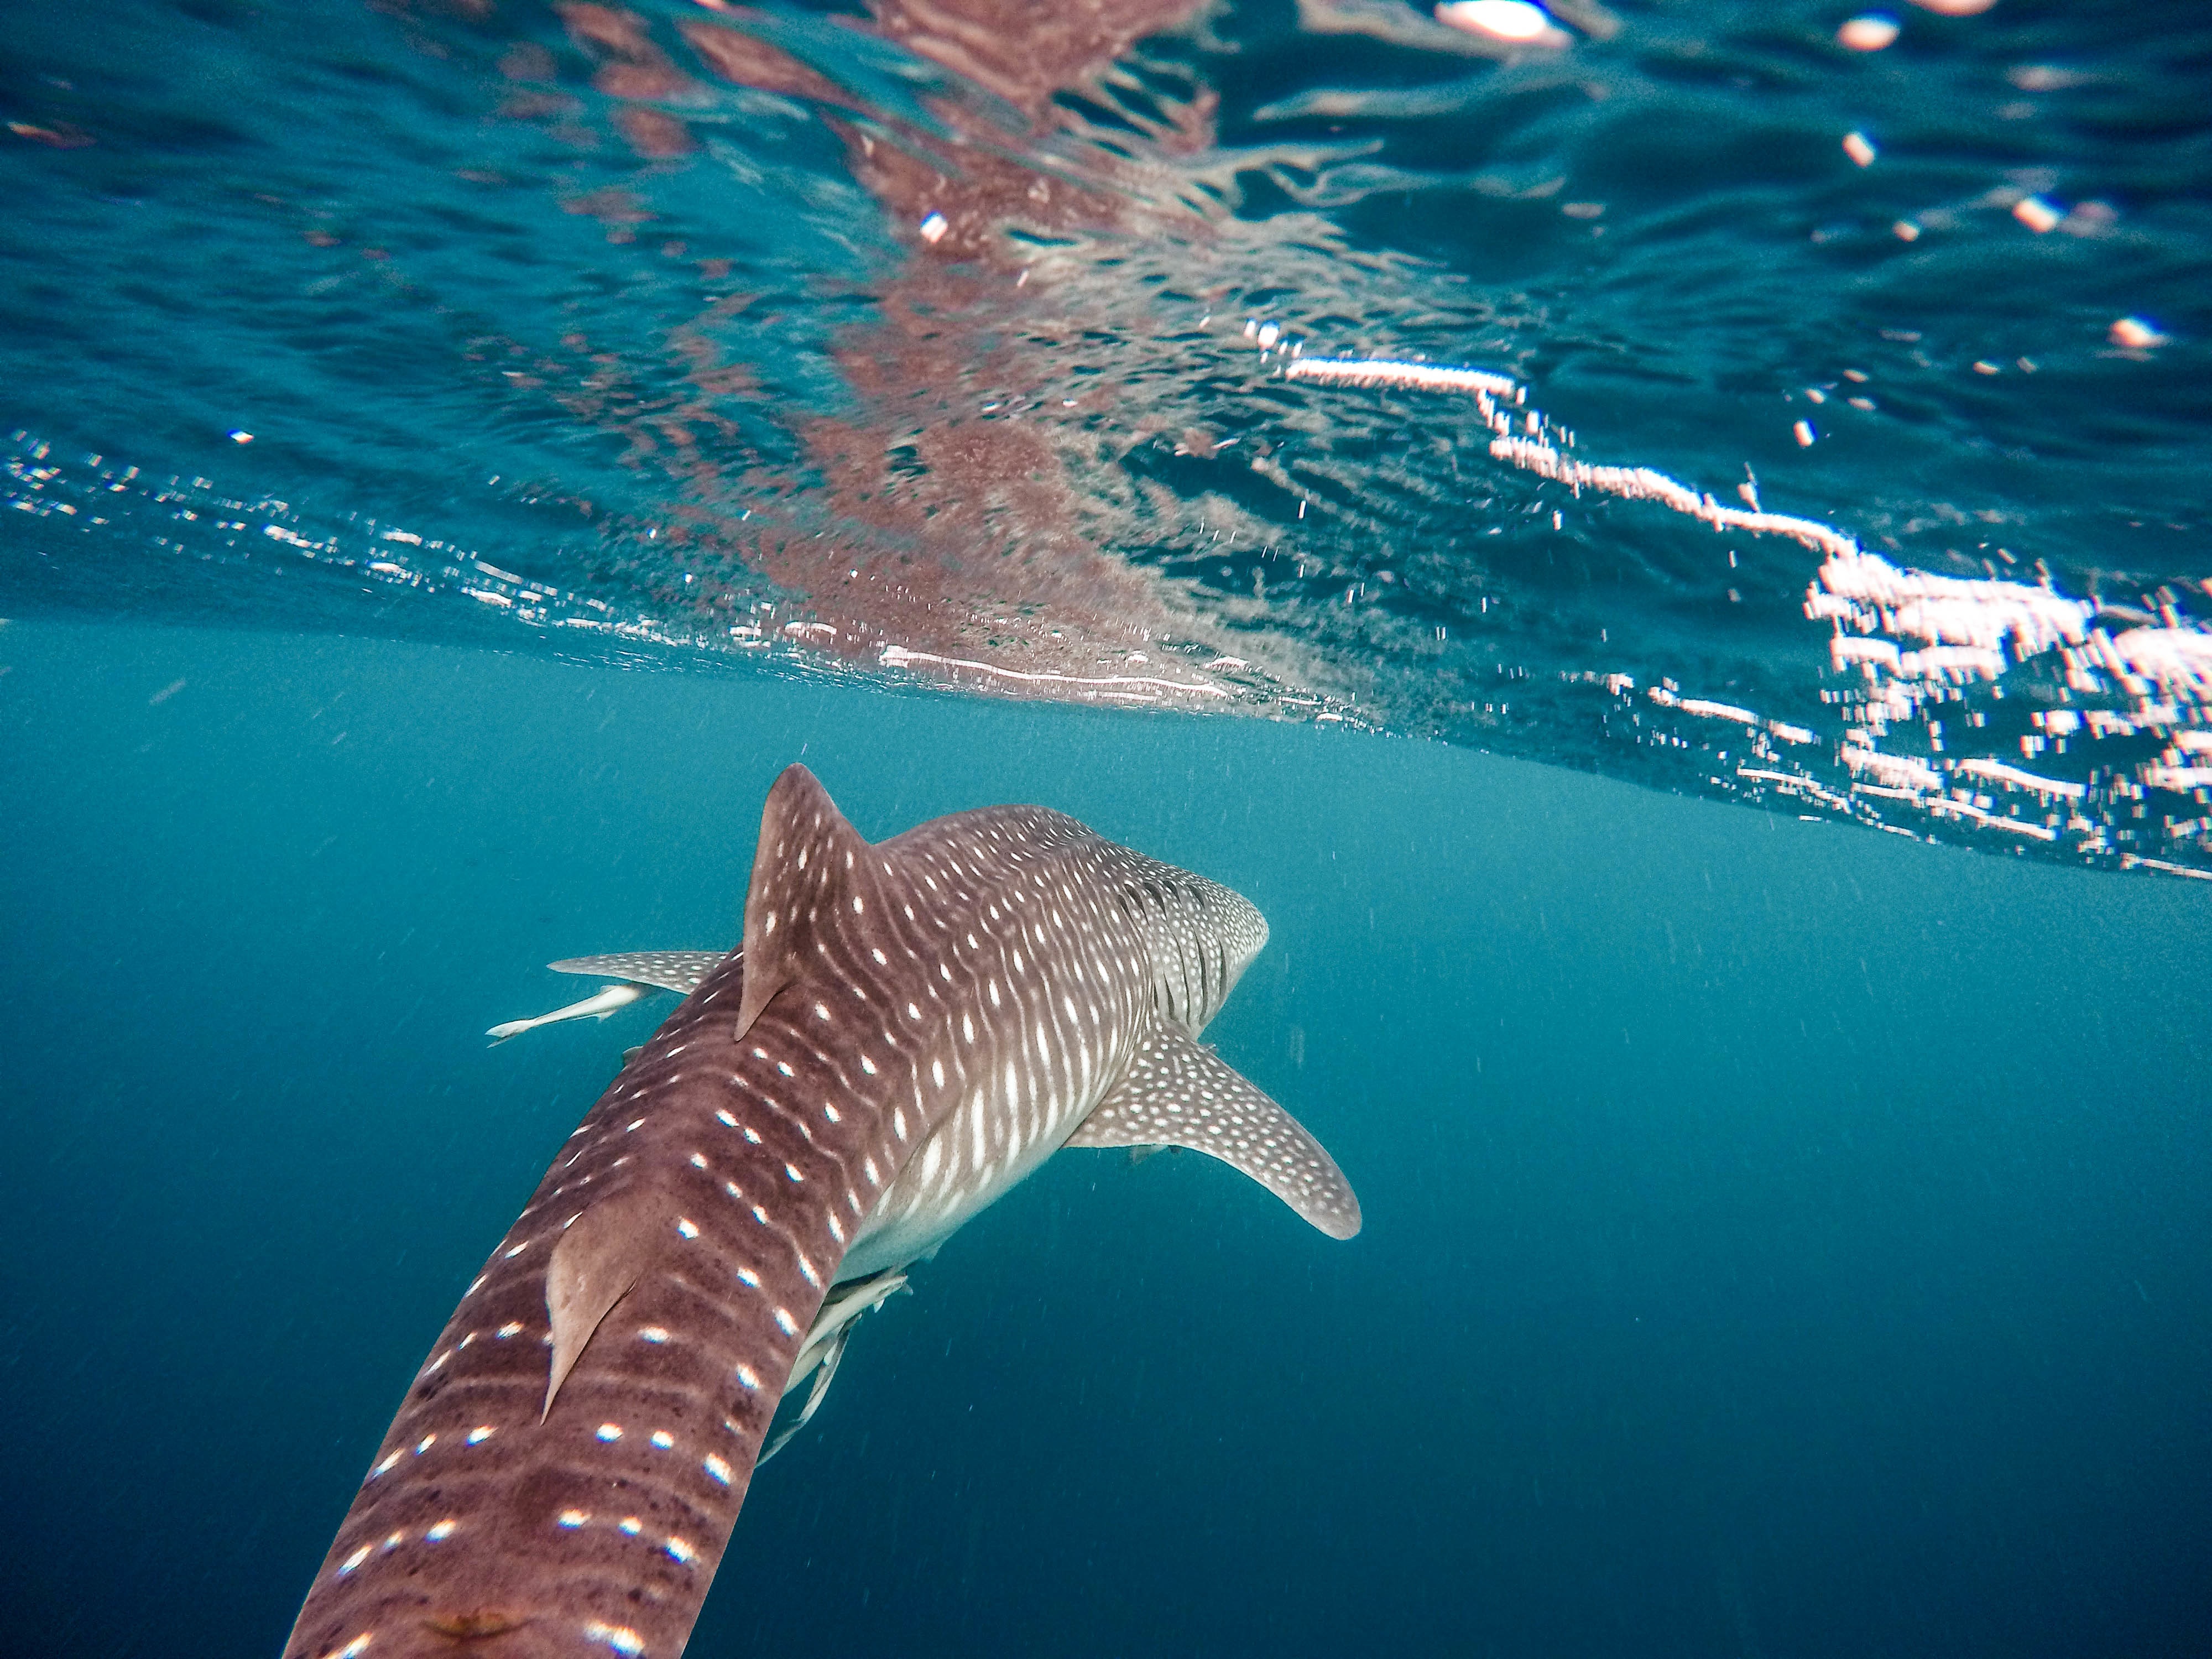
sea, water, ocean, wave, underwater, biology, fish, reef, marine mammal, marine biology